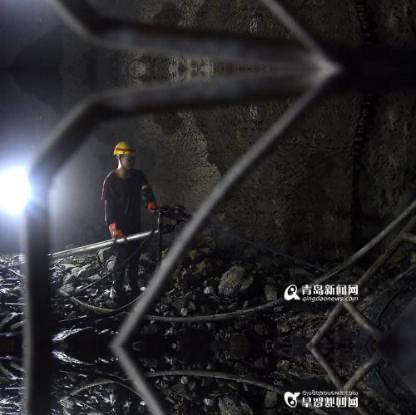
Objects in the image:
label: helmet